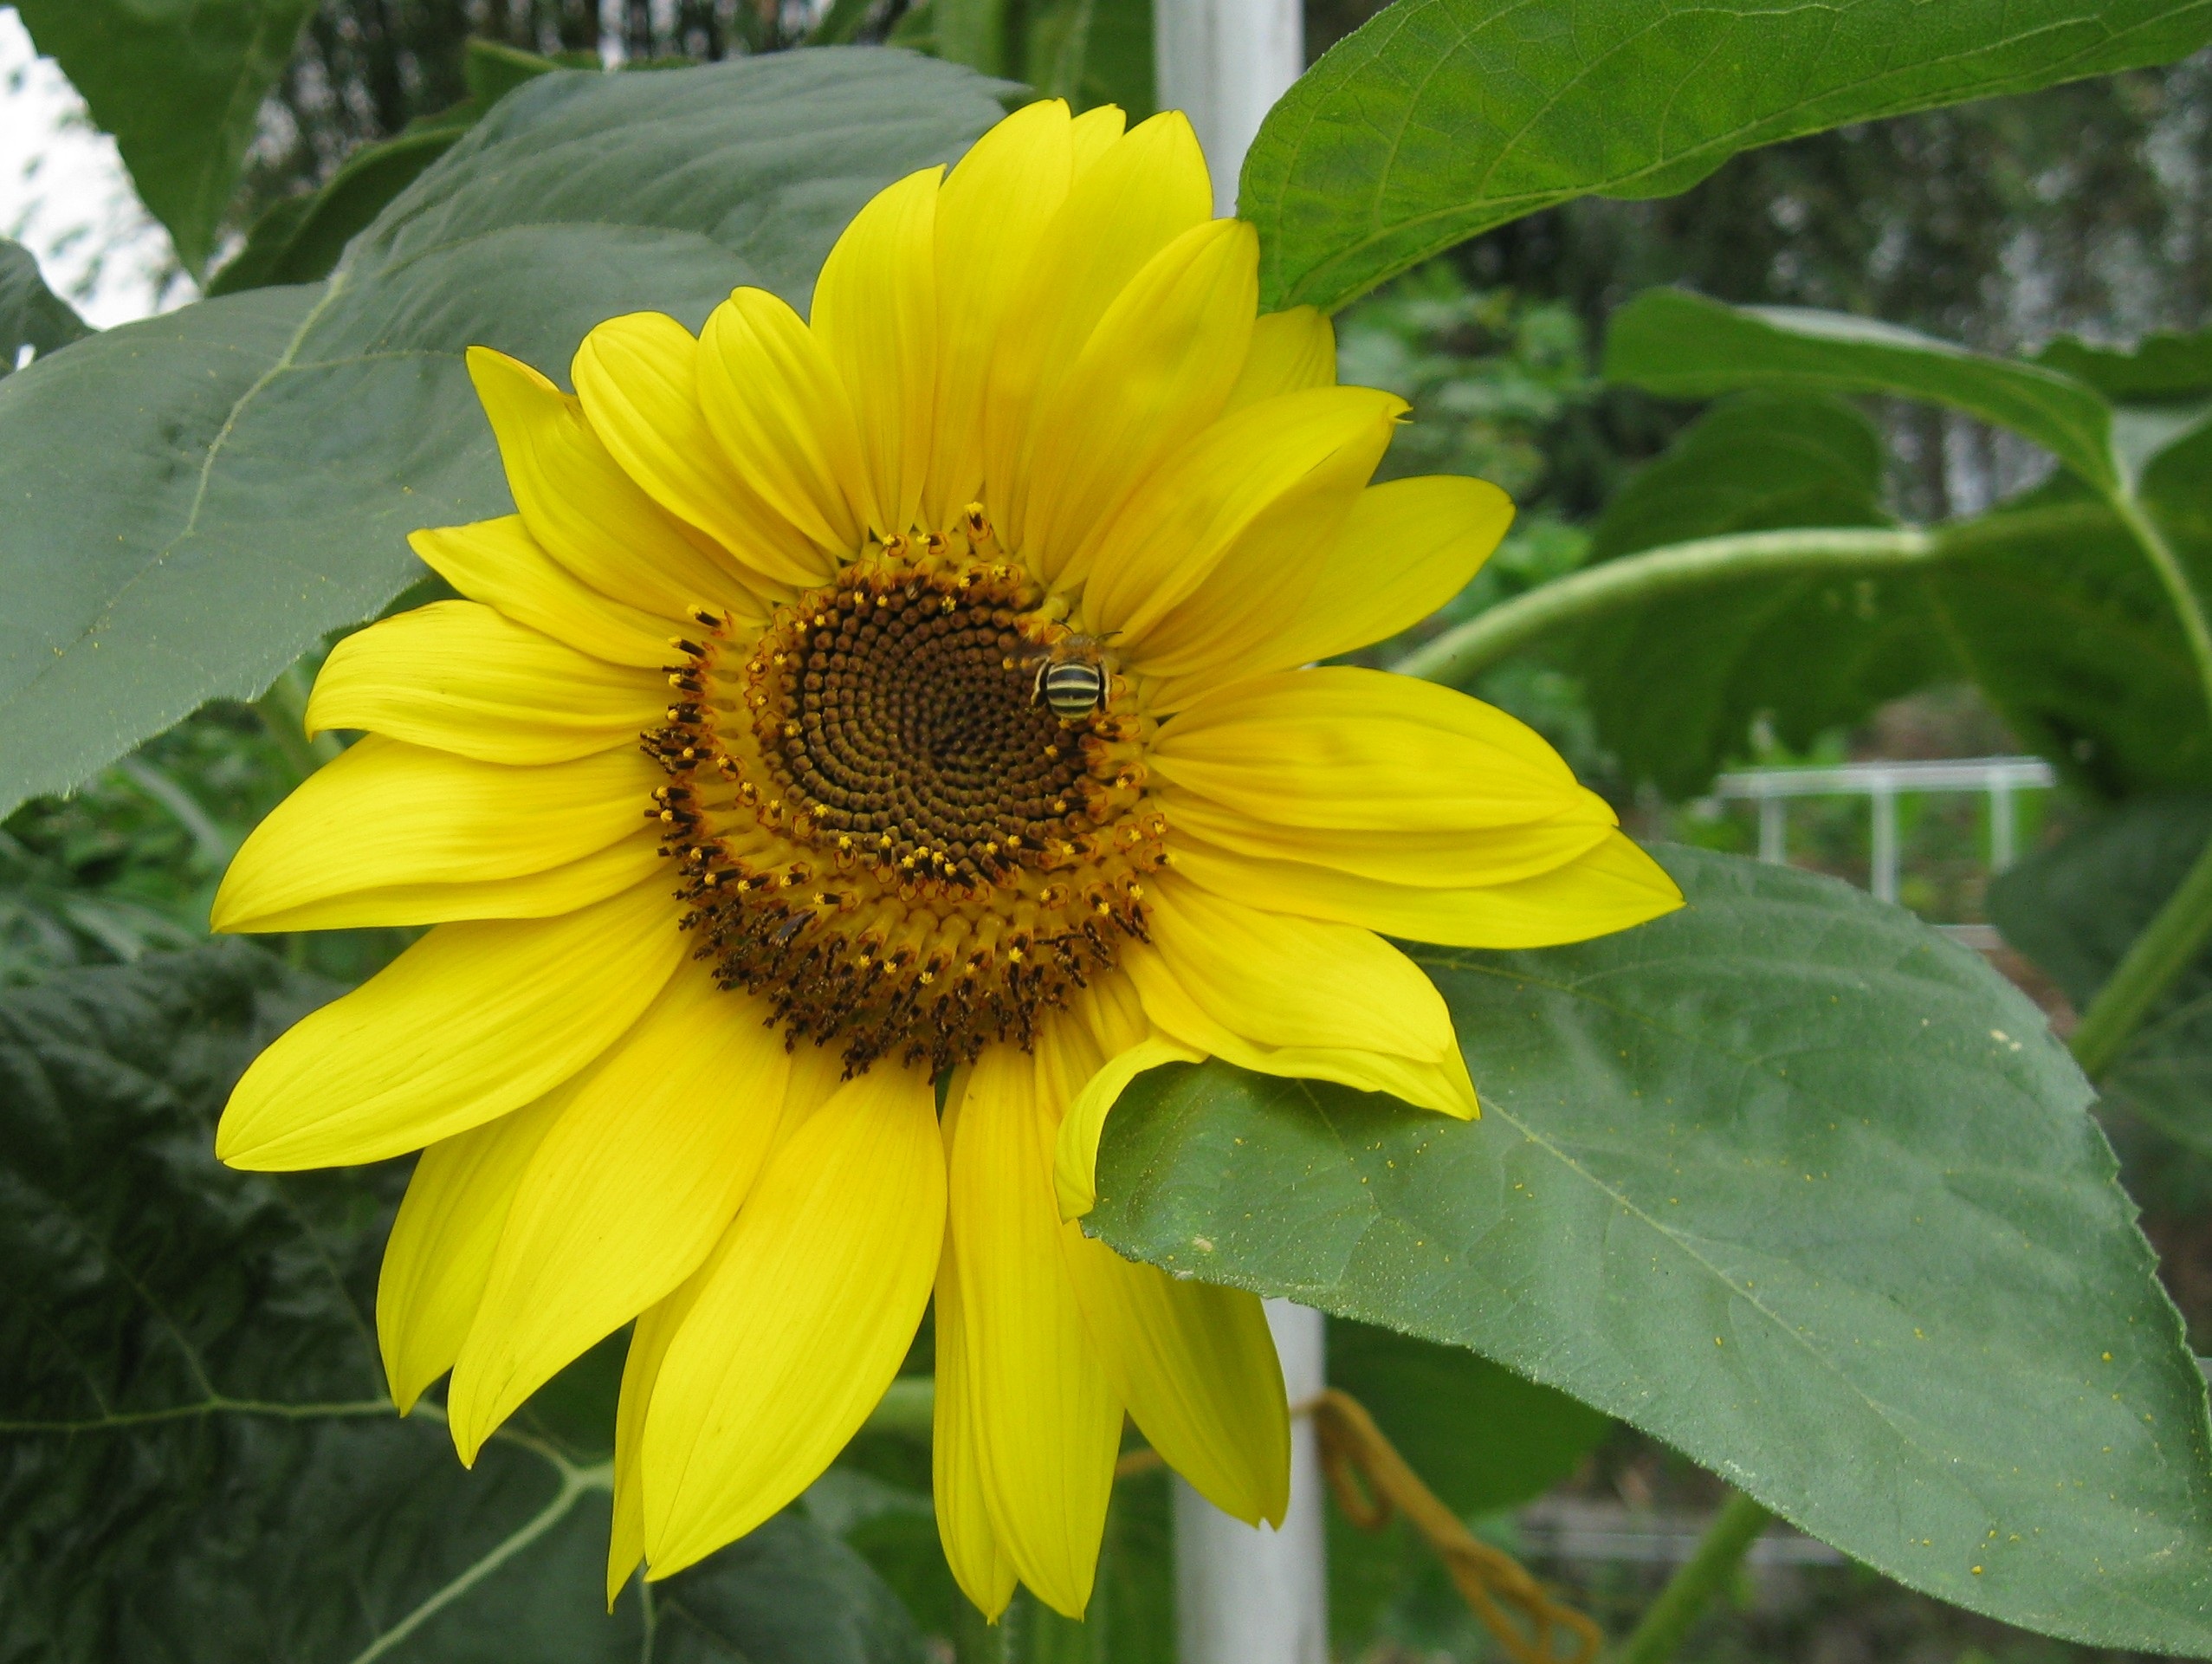
nature, plant, field, flower, petal, botany, yellow, flora, sunflower, wildflower, bee, flowering plant, daisy family, sunflower seed, land plant